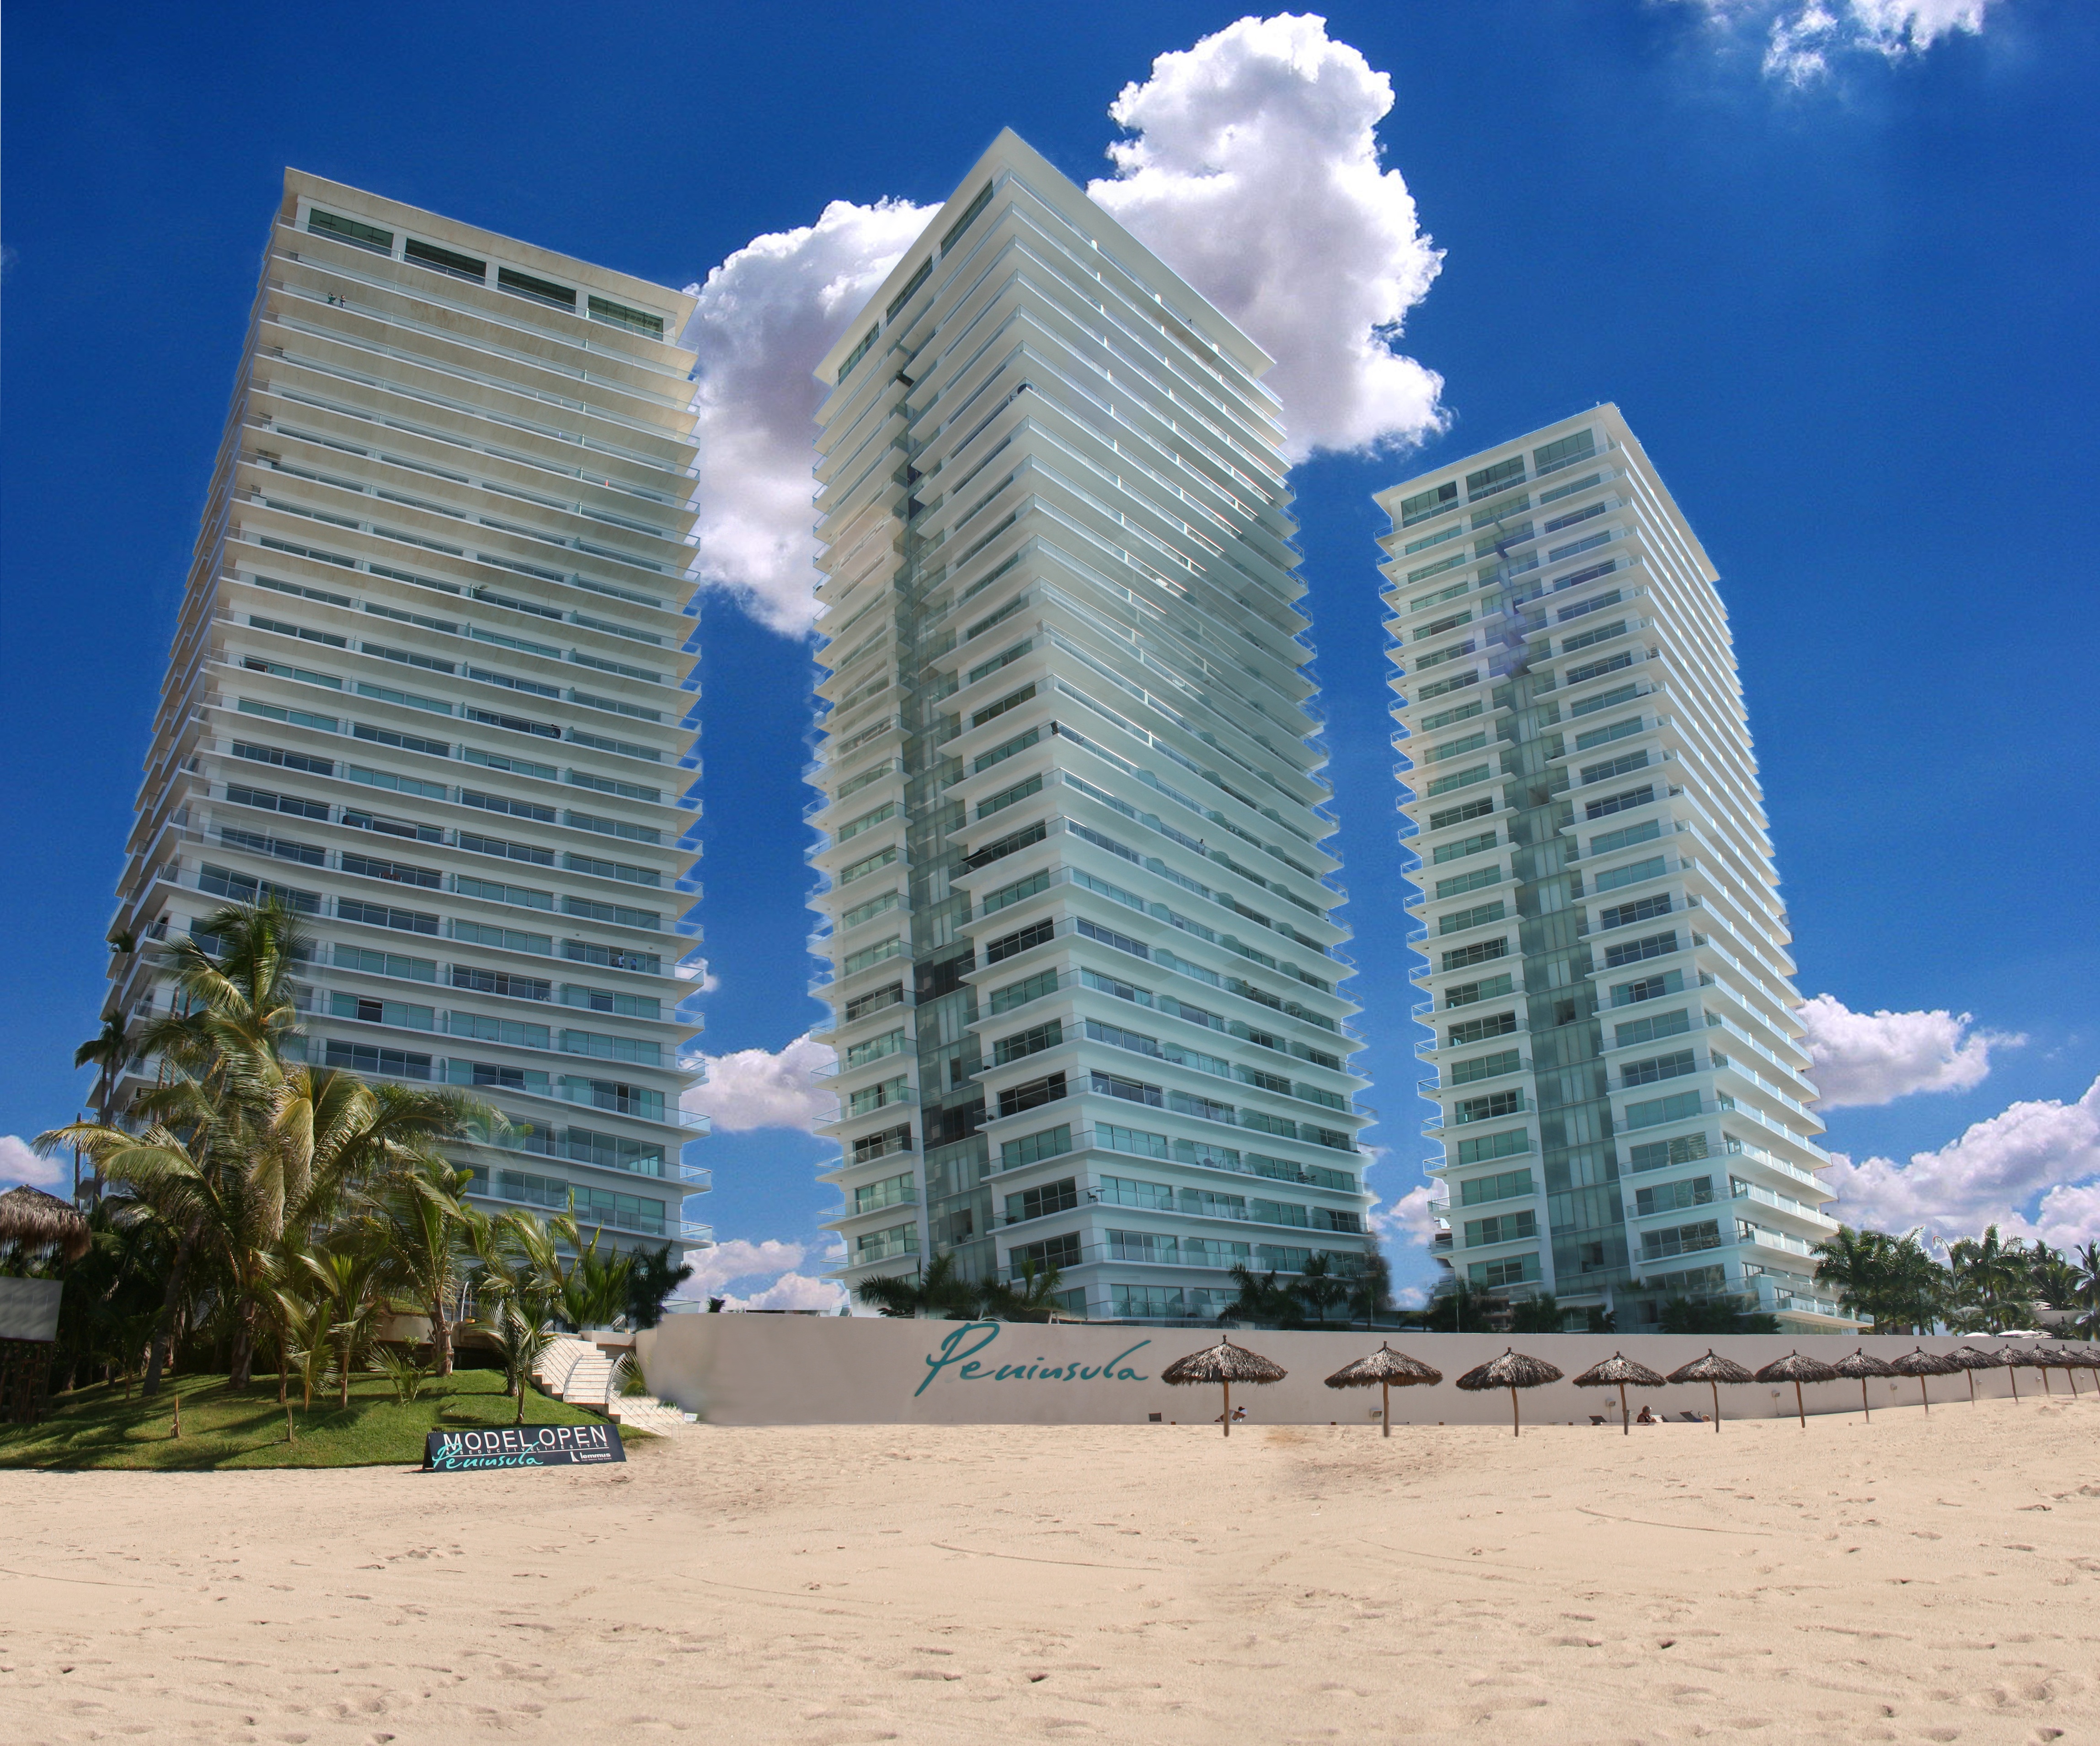
beach, architecture, sky, building, skyscraper, construction, tower, landmark, blue, tower block, aztec, hotel, mexico, condominium, puerto vallarta